Limits of Oceans and Seas

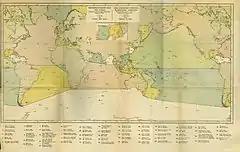
The map accompanying the first edition of "Limits of Oceans and Seas".

Limits of Oceans and Seas ( or , S-23) is a special publication of the International Hydrographic Organization (IHO) defining the names and borders of the oceans and seas. The publication serves as an international standard for hydrographic surveying and nautical charting and is also consulted by others involved in maritime activities. It is authored by the organization's secretariat, the International Hydrographic Bureau (IHB), and approved by IHO member states. It only covers sea surface features; undersea features are standardized in another IHO publication, the GEBCO Gazetteer of Undersea Feature Names. It is slated to be replaced by a digital dataset by 2026.